Stephen, King of England

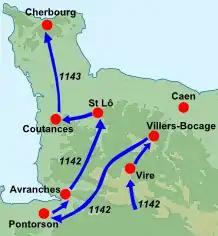
Geoffrey of Anjou's invasion of Normandy, 1142–43

The war between the two sides in England reached a stalemate in the mid-1140s, while Geoffrey of Anjou consolidated his hold on power in Normandy. 1143 started precariously for Stephen when he was besieged by Robert of Gloucester at Wilton Castle, an assembly point for royal forces in Herefordshire. Stephen attempted to break out and escape, resulting in the battle of Wilton. Once again, the Angevin cavalry proved too strong, and for a moment it appeared that Stephen might be captured for a second time. On this occasion, however, William Martel, Stephen's steward, made a fierce rear guard effort, allowing Stephen to escape from the battlefield. Stephen valued William's loyalty sufficiently to agree to exchange Sherborne Castle for his safe release—this was one of the few instances where Stephen was prepared to give up a castle to ransom one of his men.